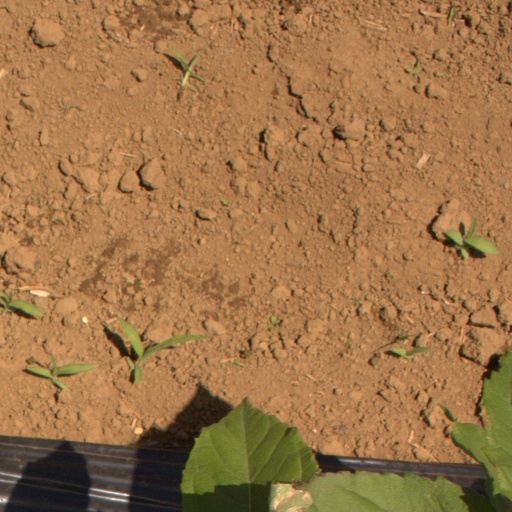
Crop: Jerusalem artichoke